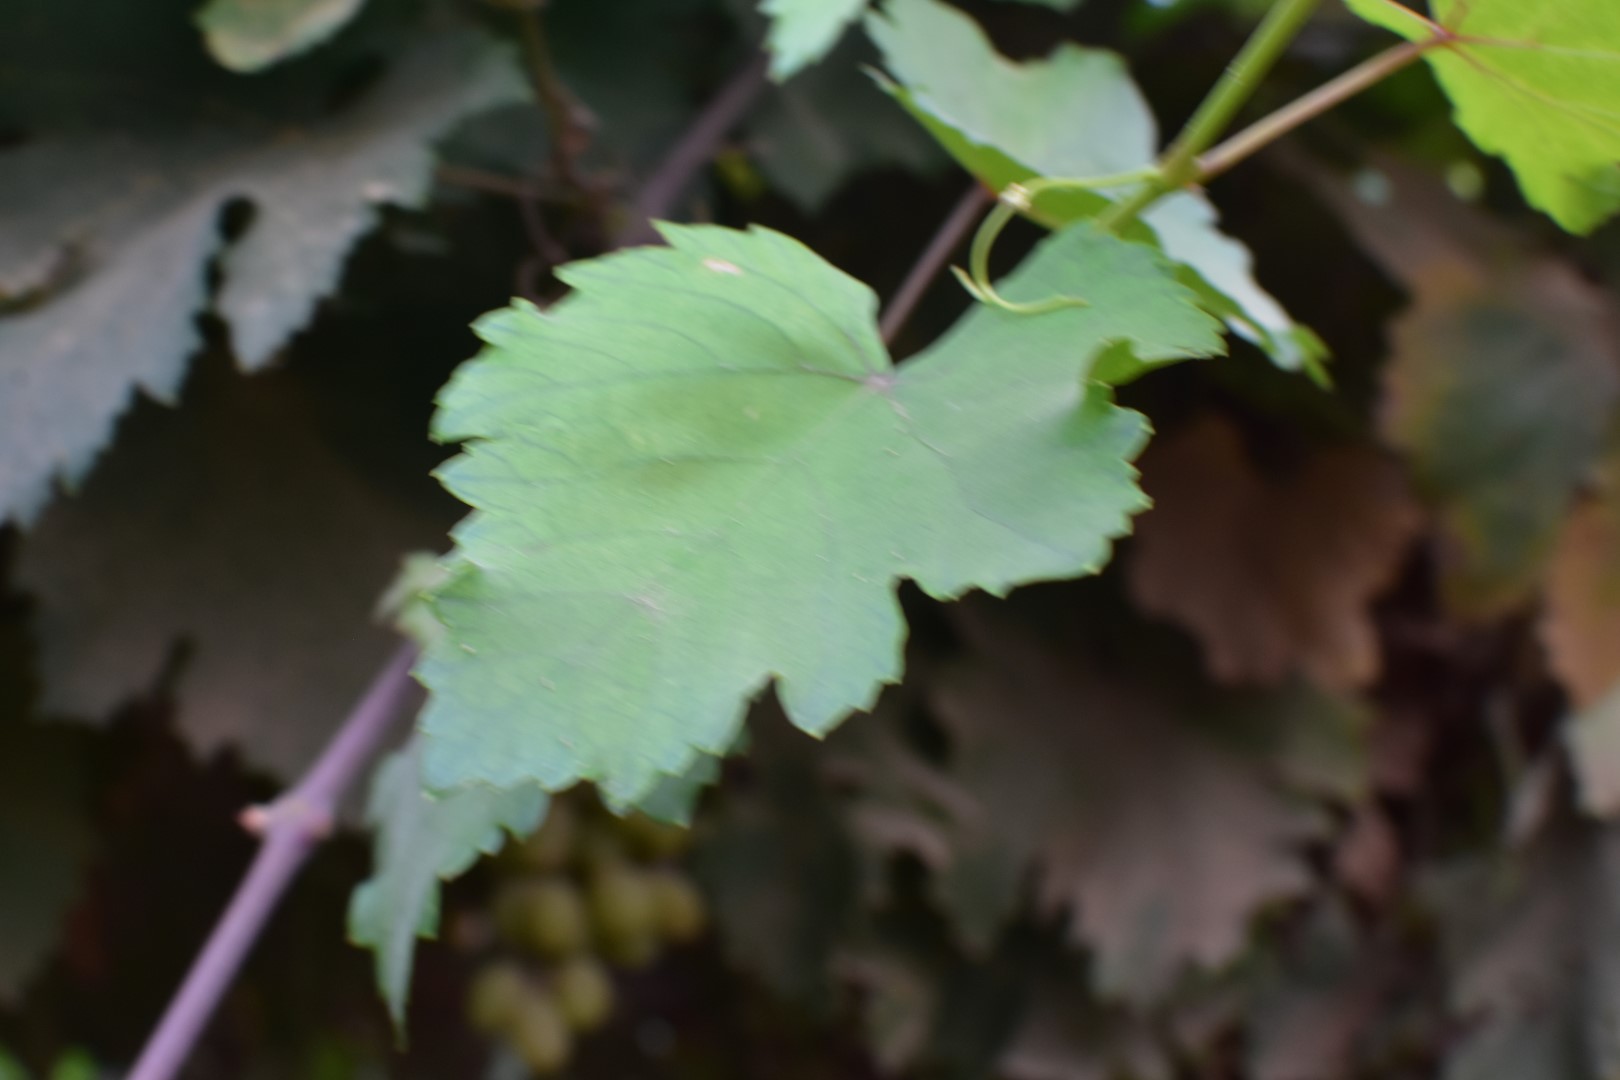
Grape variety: Kamali